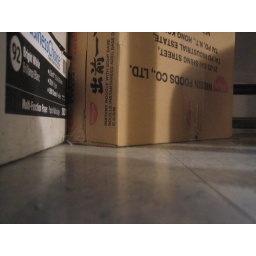
on the floor under the table @ karen &amp;amp; michele's apartment